1972 and 1973 Dublin bombings

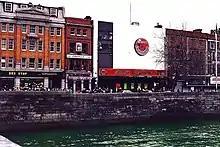
Eden Quay as it appeared in 1998

On Friday, 1 December 1972 at 19:58 a blue Hillman Avenger, registration number OGX 782 K, exploded at 29 Eden Quay close to Liberty Hall tower block. The blast blew the Avenger apart and what remained of the vehicle was catapulted away to rest outside an optician's office. A wall of flame shot up which was visible to people across the Liffey river on the opposite Burgh Quay. Six cars parked in the vicinity of the Avenger were set on fire and piled on top of each other; most of the windows of Liberty Hall and other nearby buildings imploded and the edifices were damaged. Although a number of people suffered injuries – some horrific – nobody was killed. One of the injured included a pregnant woman. Customers inside the quayside "Liffey Bar", near the explosion's epicentre, were hurt by flying glass and some had open head wounds. Following the explosion, a huge crowd of people hurried to the scene where police and ambulances had already arrived.